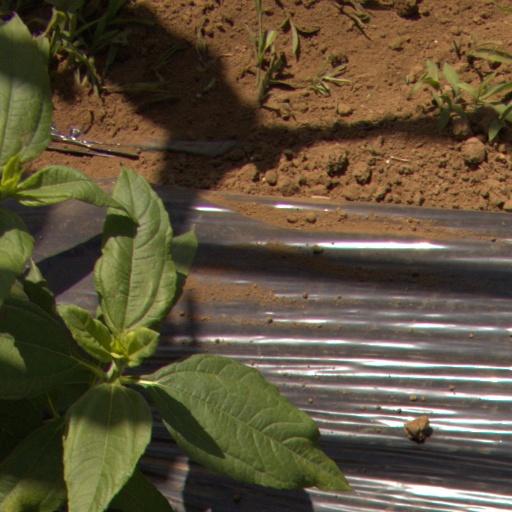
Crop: Jerusalem artichoke